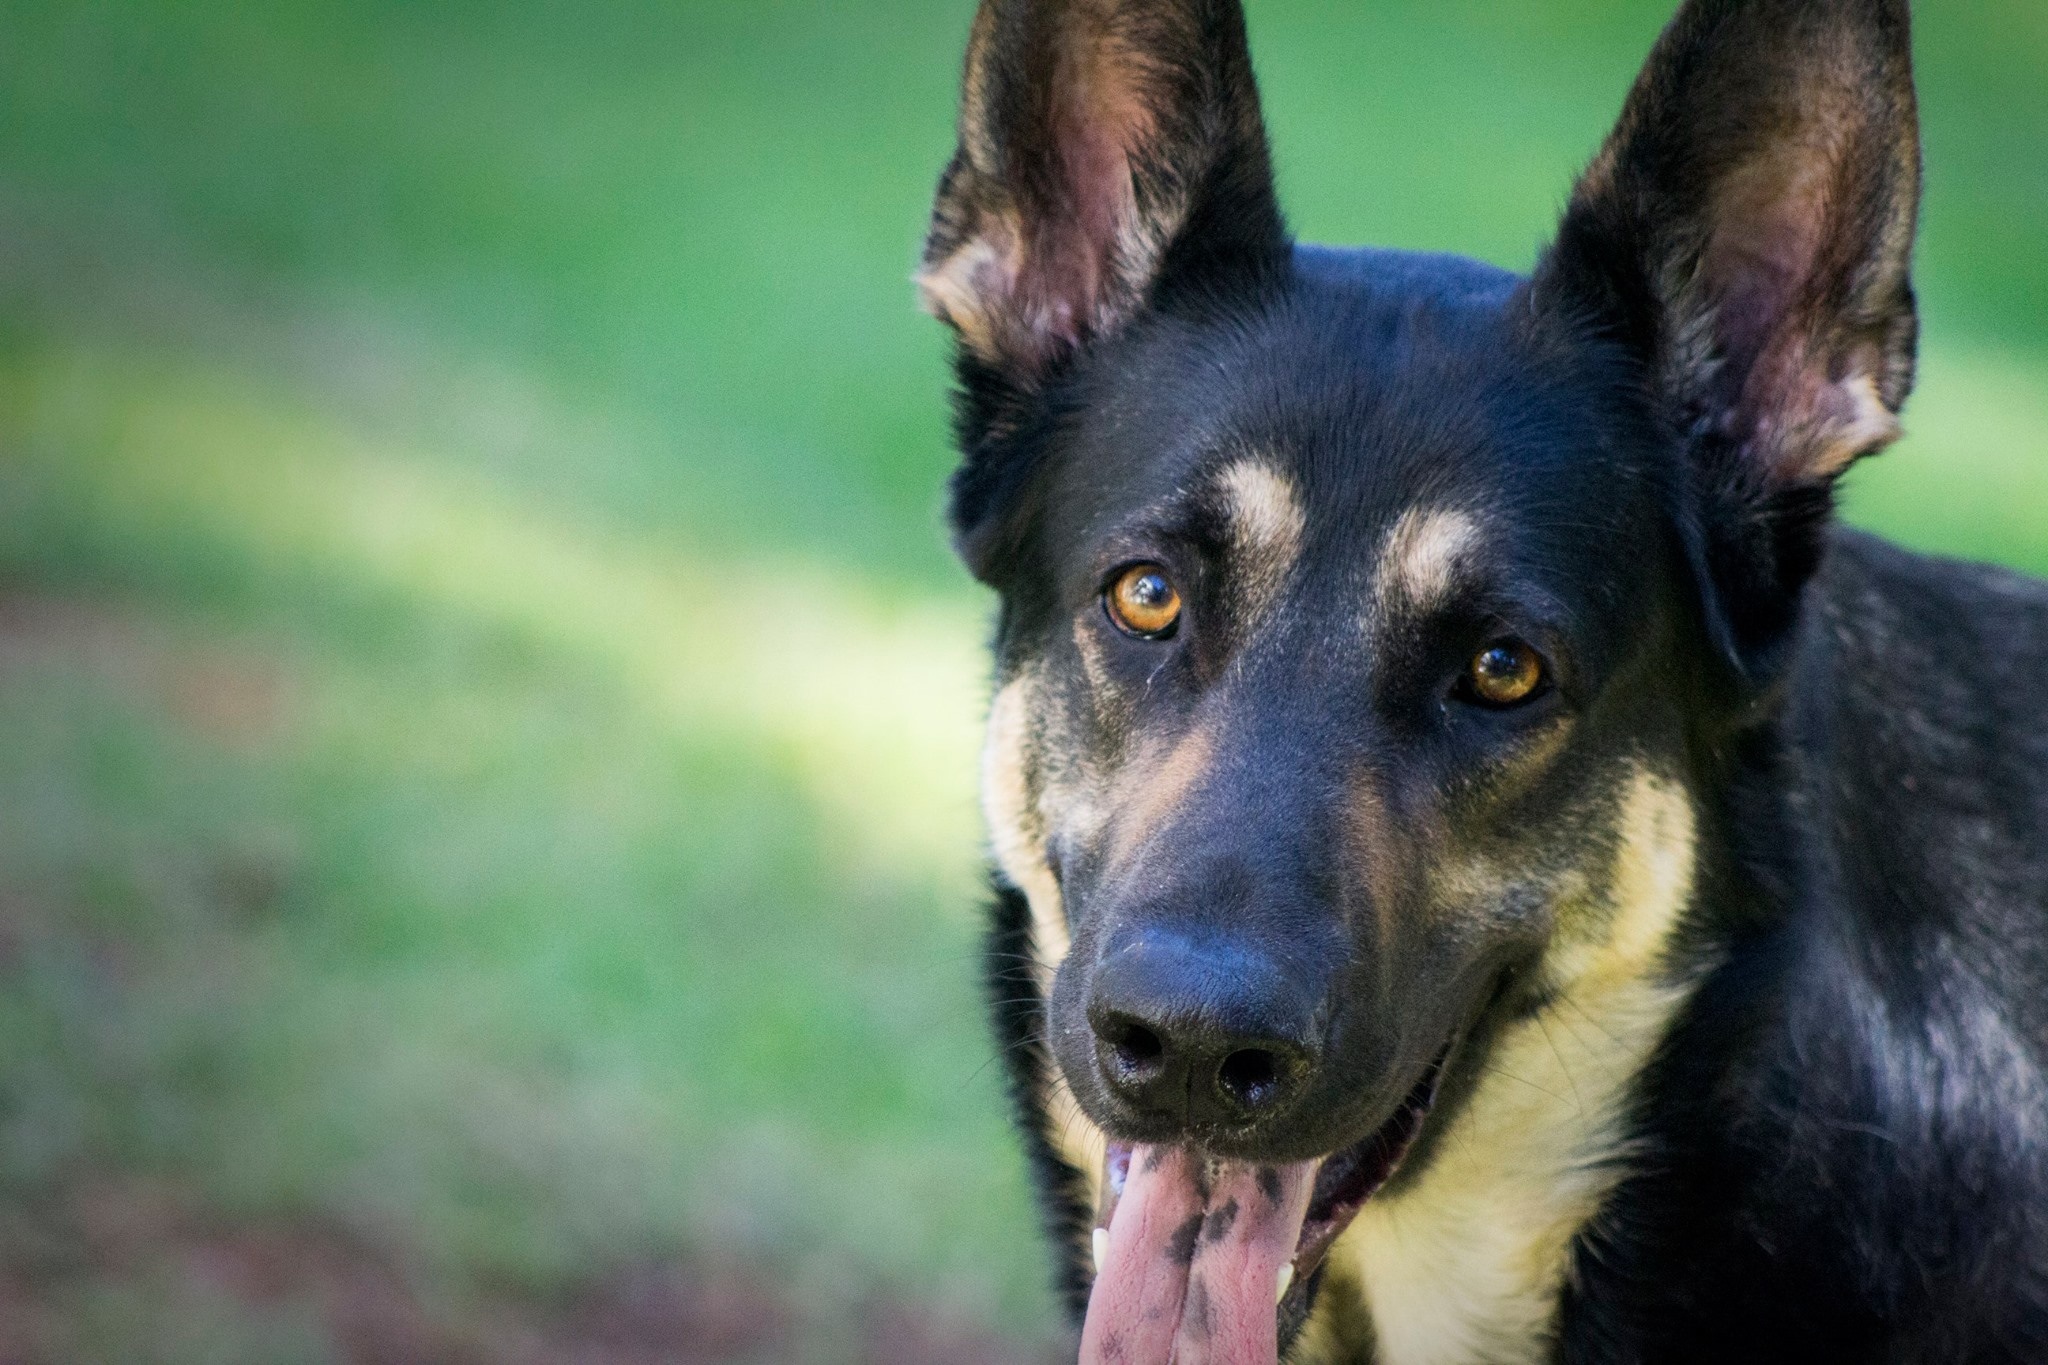
dog, mammal, vertebrate, dog breed, old german shepherd dog, dog like mammal, carnivoran, east european shepherd, german shepherd dog, bohemian shepherd, lapponian herder, lancashire heeler